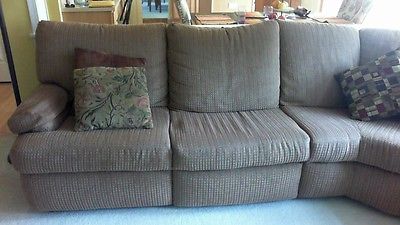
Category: sofa